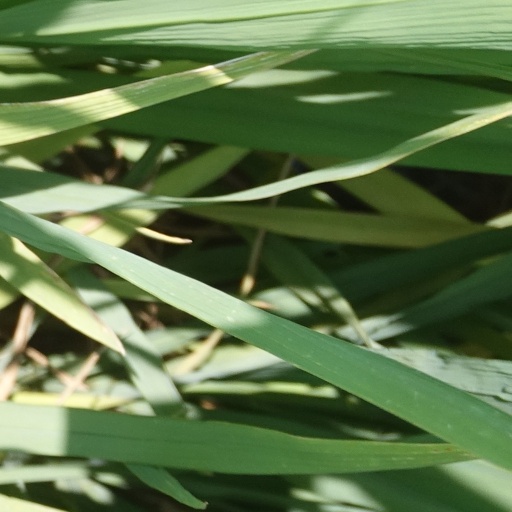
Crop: rice